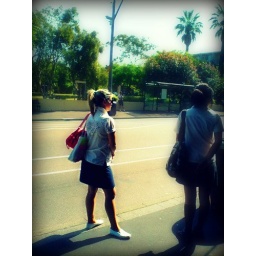
school girl with writting all over her shirt